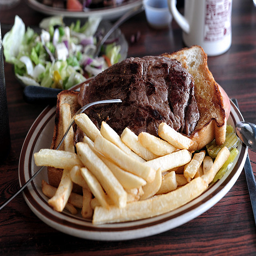
A plate topped with steak and french fried potatoes next to toasted bread.
meat on a piece of bread with fries sitting on a table
Roast beef, french fries, and toast are on a plate.
A piece of steak with french fries on a plate
A meal consists of a beef sandwich with fries and a salad.